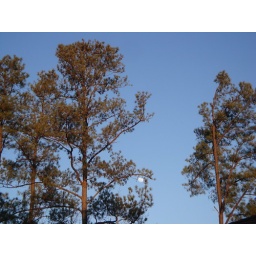
Treetops against a blue sky